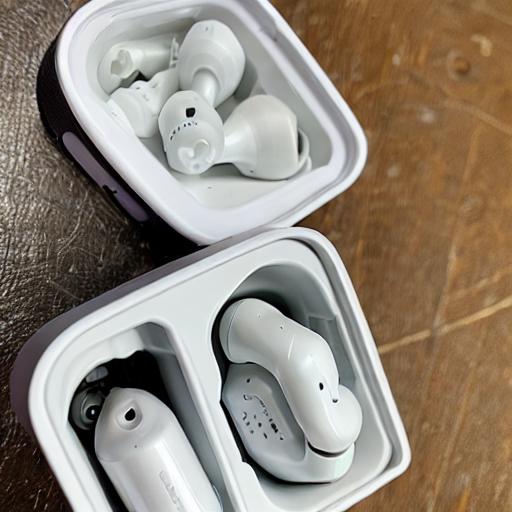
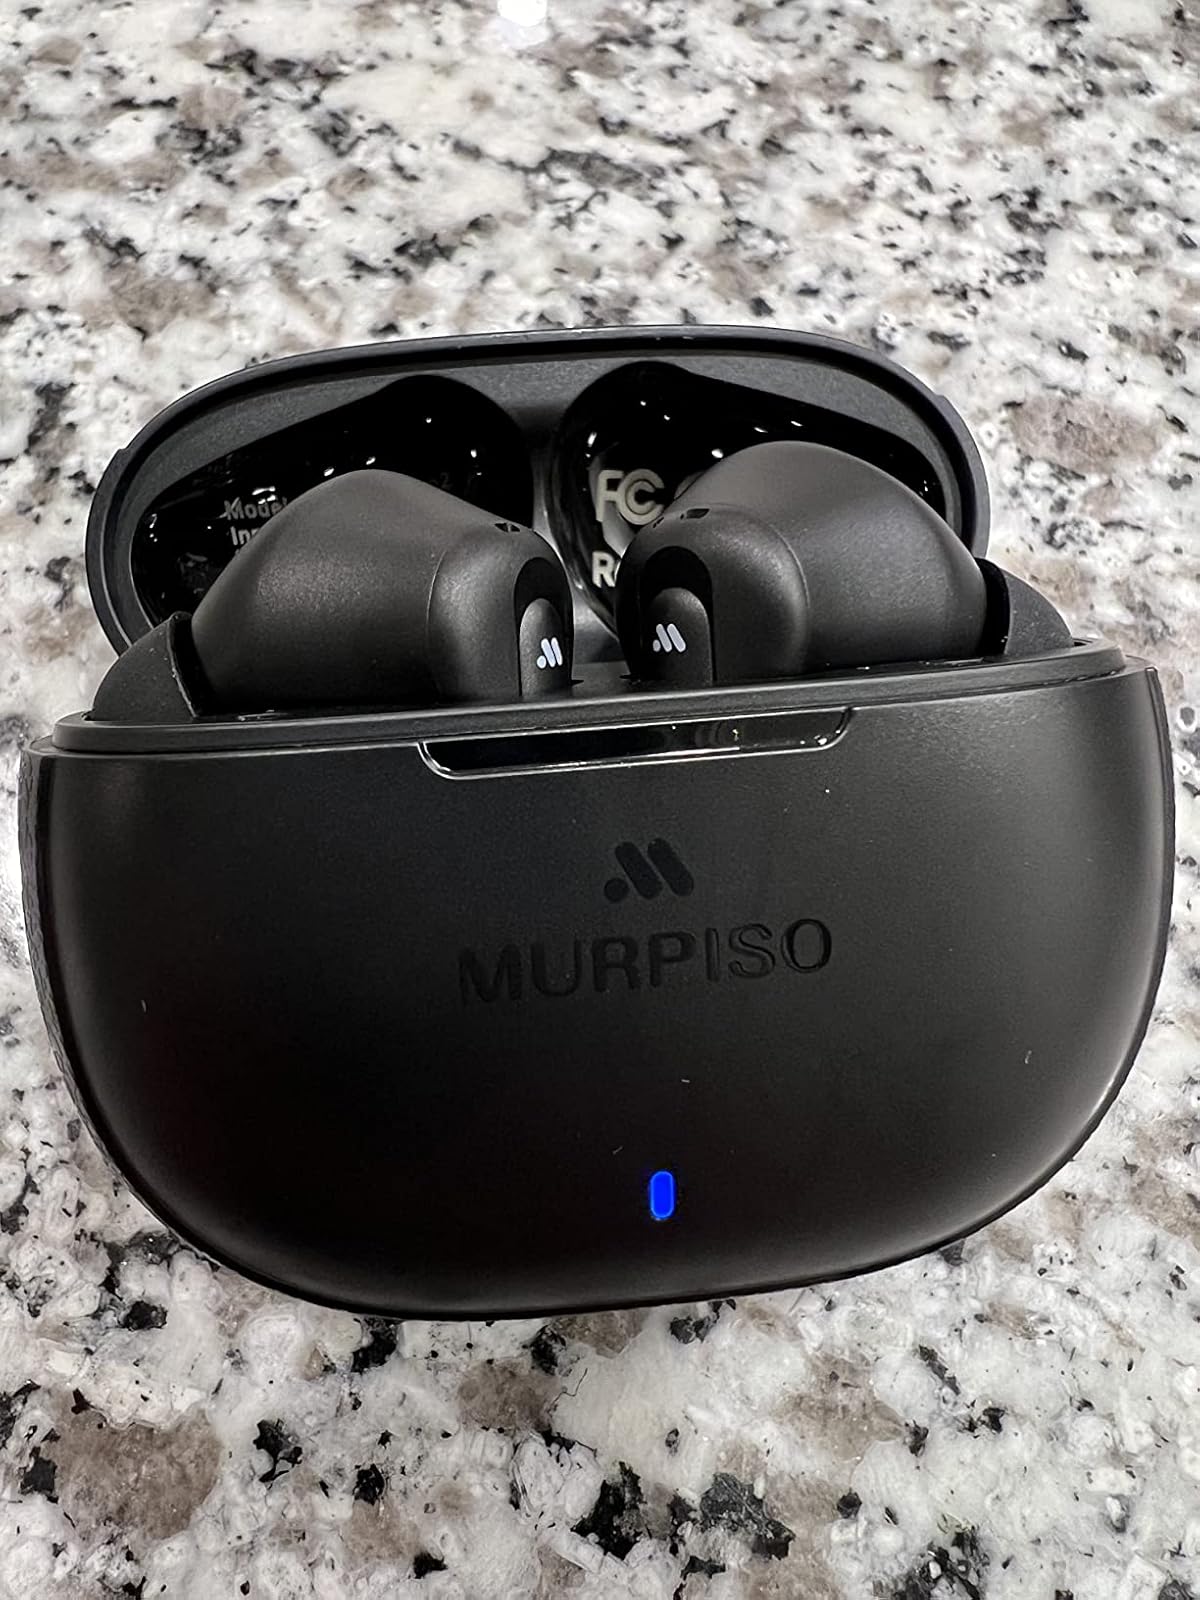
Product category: earbuds
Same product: no